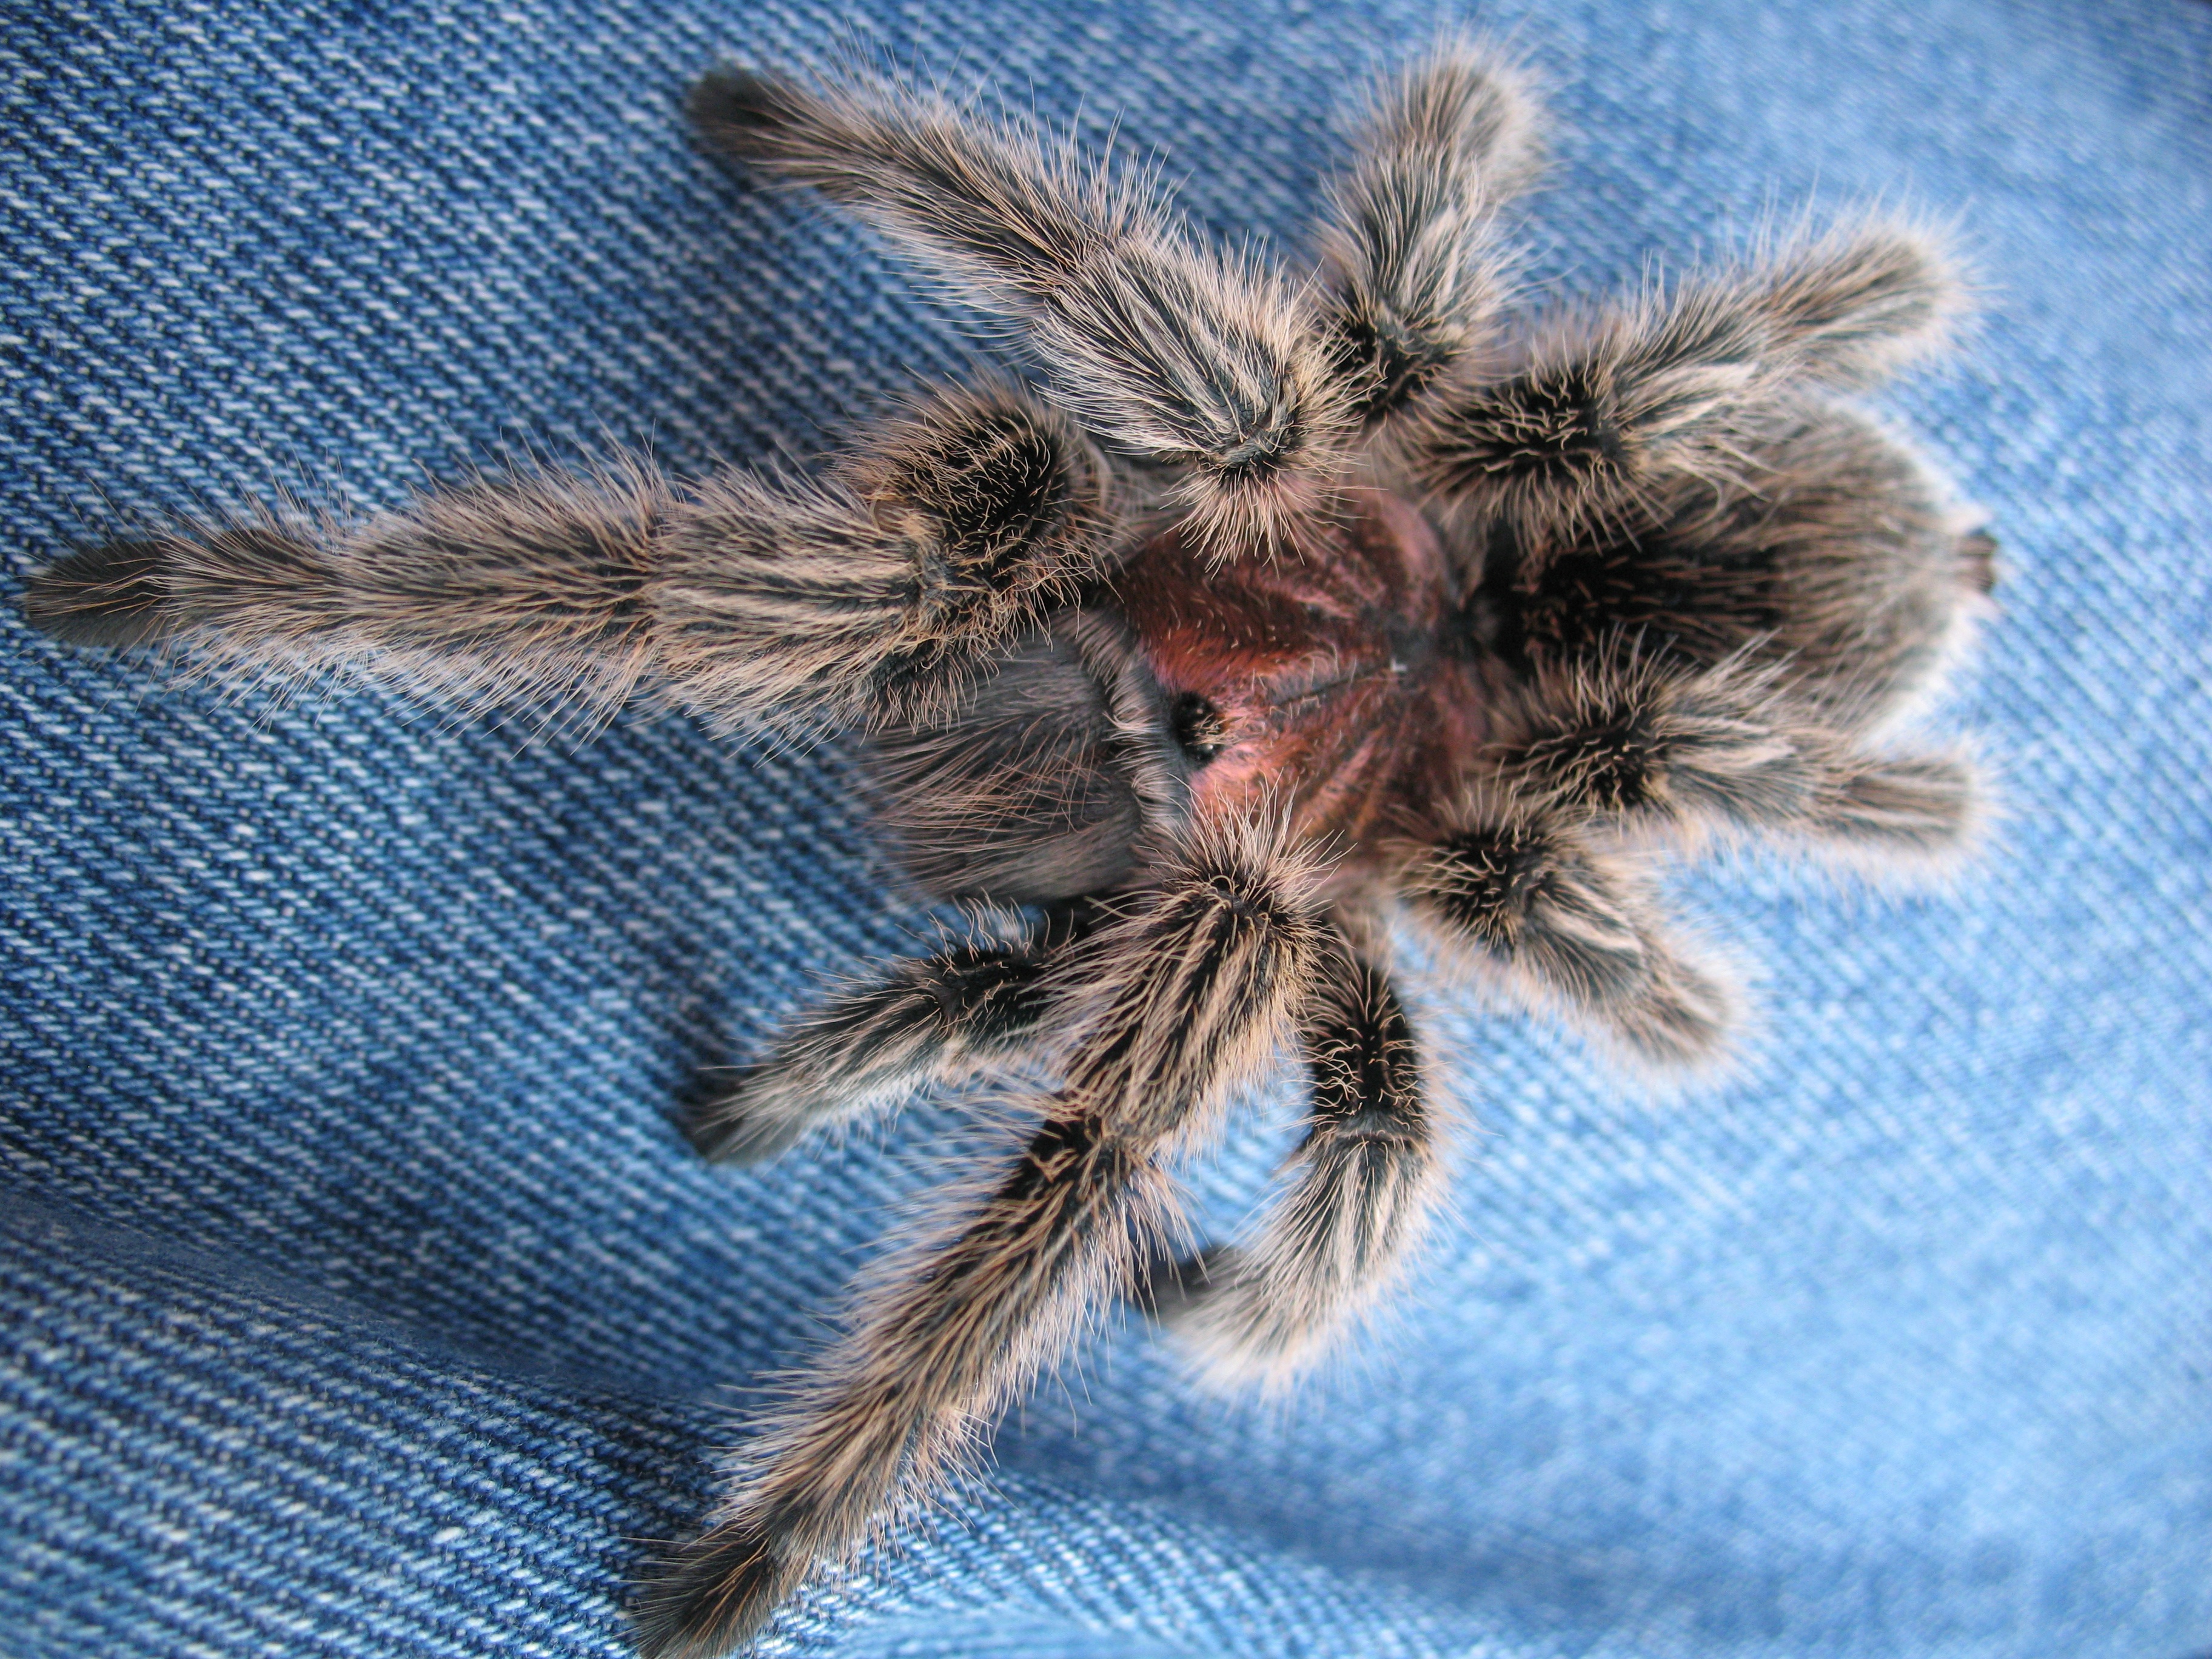
insect, fauna, invertebrate, close up, spider, scary, hairy, arachnid, tarantula, macro photography, arthropod, arthropods, wolf spider, araneus, grammostola rosea, orb weaver spider